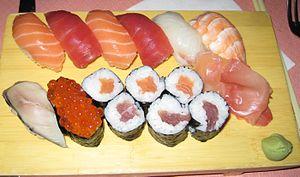
Plateau de sushis
De par la nature même de l'archipel japonais, composé de nombreuses îles et s'étendant sur plus de 3 500 kilomètres, la cuisine japonaise est avant tout une cuisine de région, où certains principes majeurs se déclinent au gré des goûts et des ingrédients locaux à disposition. Il en résulte une très grande diversité de plats ; cependant, ces cuisines ont été progressivement marquées à la fois par des évolutions communes du mode de consommation dans tout le pays et par des innovations étrangères rapidement acceptées, diffusées et adaptées partout dans le pays.